Answer in natural language. Considering the relative positions, is Doorway (marked B) to the left or right of brown colour cube shape wooden material (marked C)? Choose between the following options: right or left
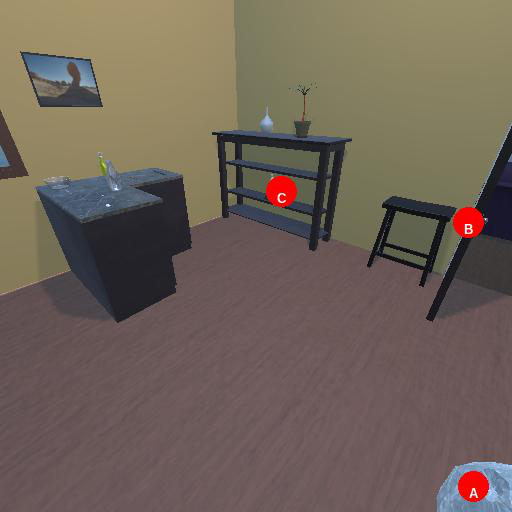
<answer>right</answer>